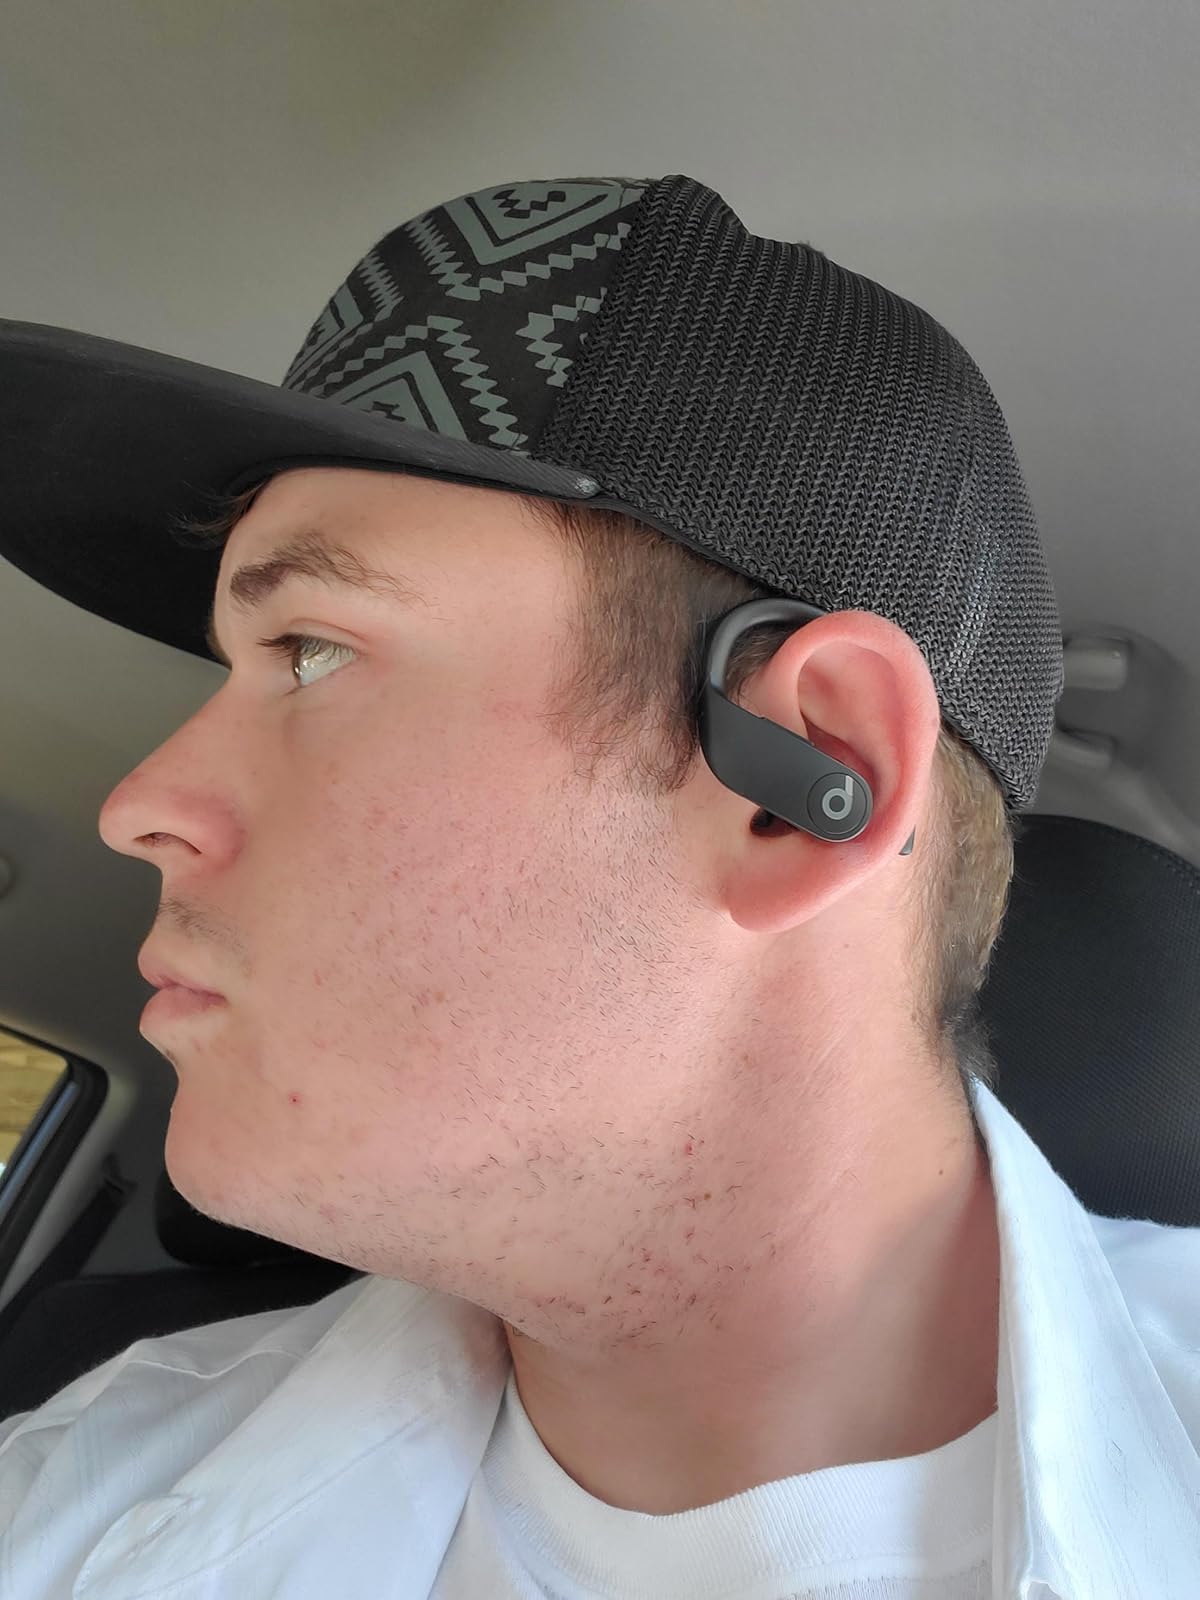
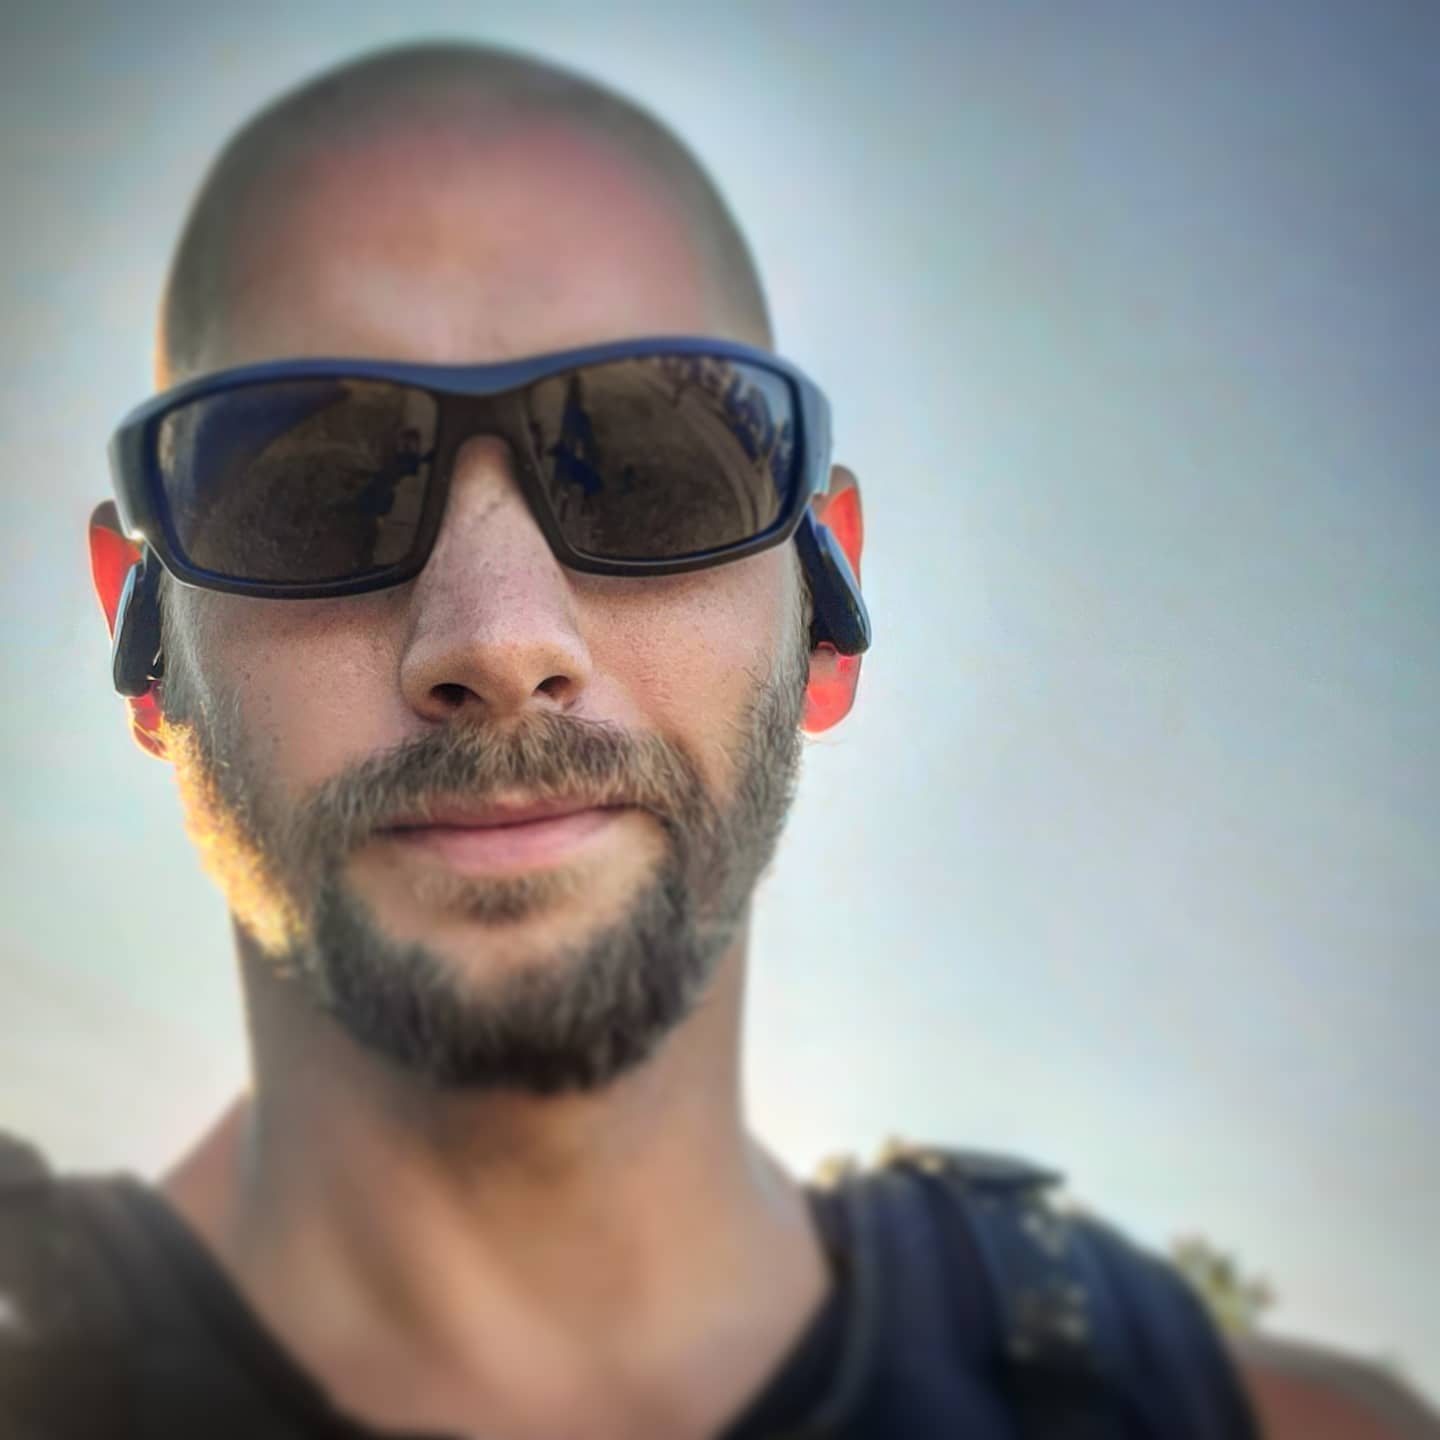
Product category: earbuds
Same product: no